Tincomarus

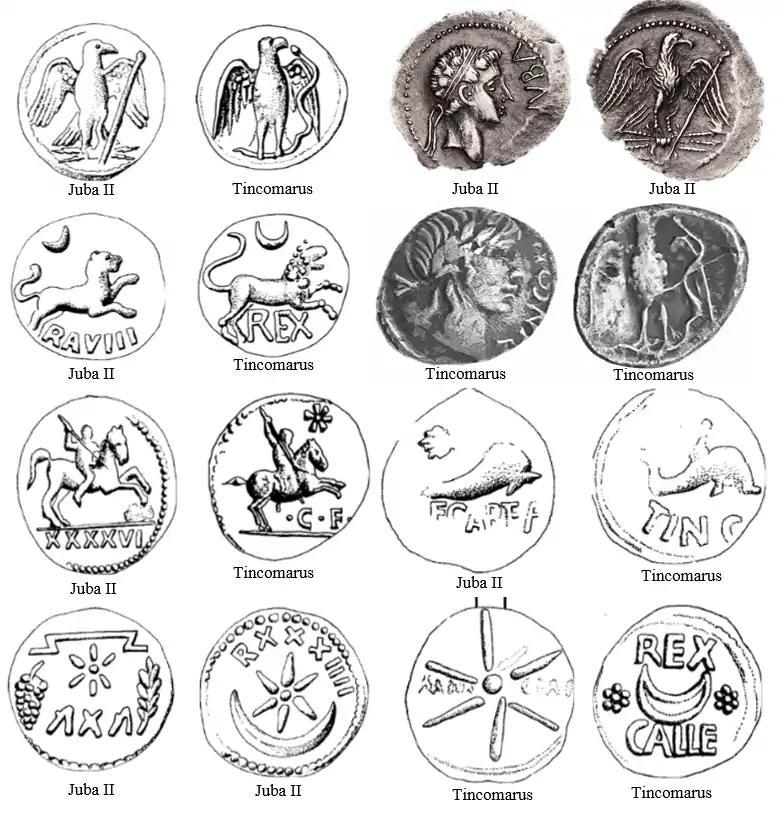
Juba of Mauretania 48 BC – AD 23 and Tincomarus the Atrebatian 20 BC – 7AD from numismatic evidence appear to have been client Kings of Rome and Tincomarus a possible OBSES diplomatic hostages. Juba II was the only child and heir of King Juba I of Numidia; his mother's identity is unknown. In 46 BC, his father was defeated by Julius Caesar in Thapsus, North Africa and in 40 BC Numidia became a Roman province. (Roller, Duane W. 2003) His father had been an ally of the Roman General Pompey. Tincomarus father Commius the Atrebatian was defeated by Julius Caesar in 51BC in Gallia Belgica, Commius offered hostages and promised he would live where he was told and no longer resist Caesar, on the condition that he never again had to meet a Roman. Mark Antony granted his petition. (Hirtius, De Bello Gallico 8.47-48)

By 16 BC Roman pottery and other imports appear in considerable quantities at Tincomarus's capital of Calleva Atrebatum, today known as Silchester, and it is likely that the Atrebatic king had established trading and diplomatic links with Augustus.